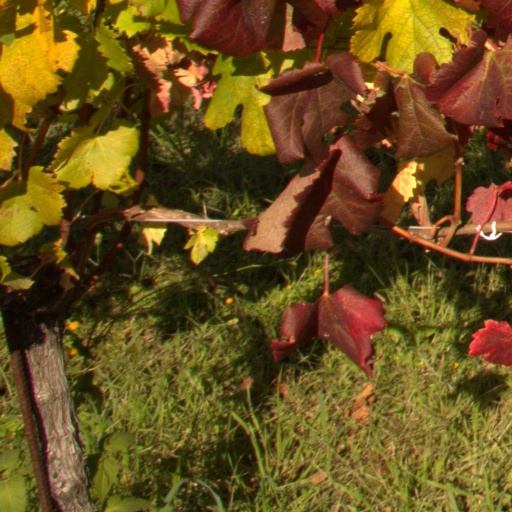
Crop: grape